William Bleasdell Cameron

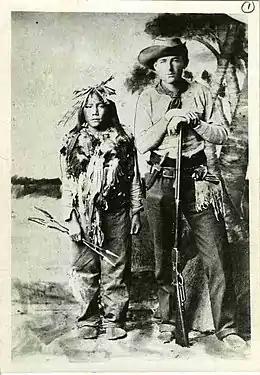
William Bleasdell Cameron, dressed in his outfit as guide and scout with the Alberta Field Force, with Horse Child, 12-year-old son of Big Bear. Horse Child was dressed up in Cameron's collection of Indian regalia for the photo. They were photographed together in Regina in 1885 during the trial of Big Bear. Cameron testified in Big Bear's defence.

William Bleasdell Cameron was born July 26, 1862, in Trenton, Canada West. He is best known as being one of the survivors of the Frog Lake Massacre, and his book "The War Trail of Big Bear" that recounts his experiences of the massacre and his captivity.